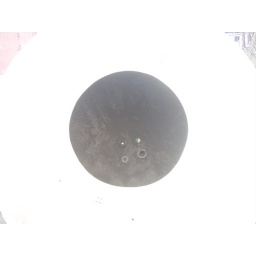
beach at an ping in tainan taiwan horse stable scuba diving008